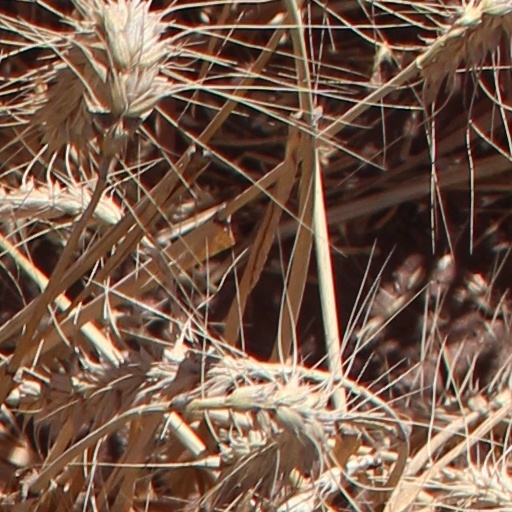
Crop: wheat